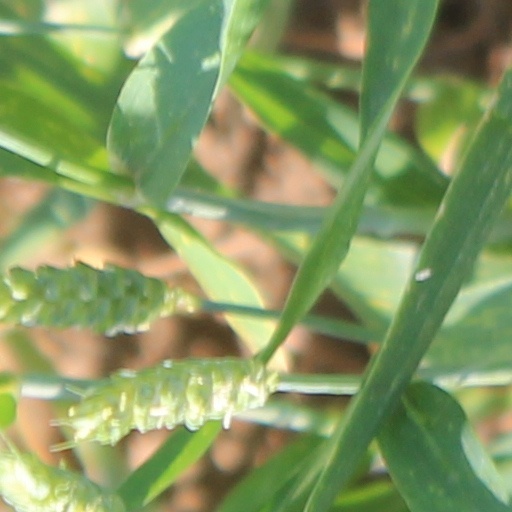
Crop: wheat